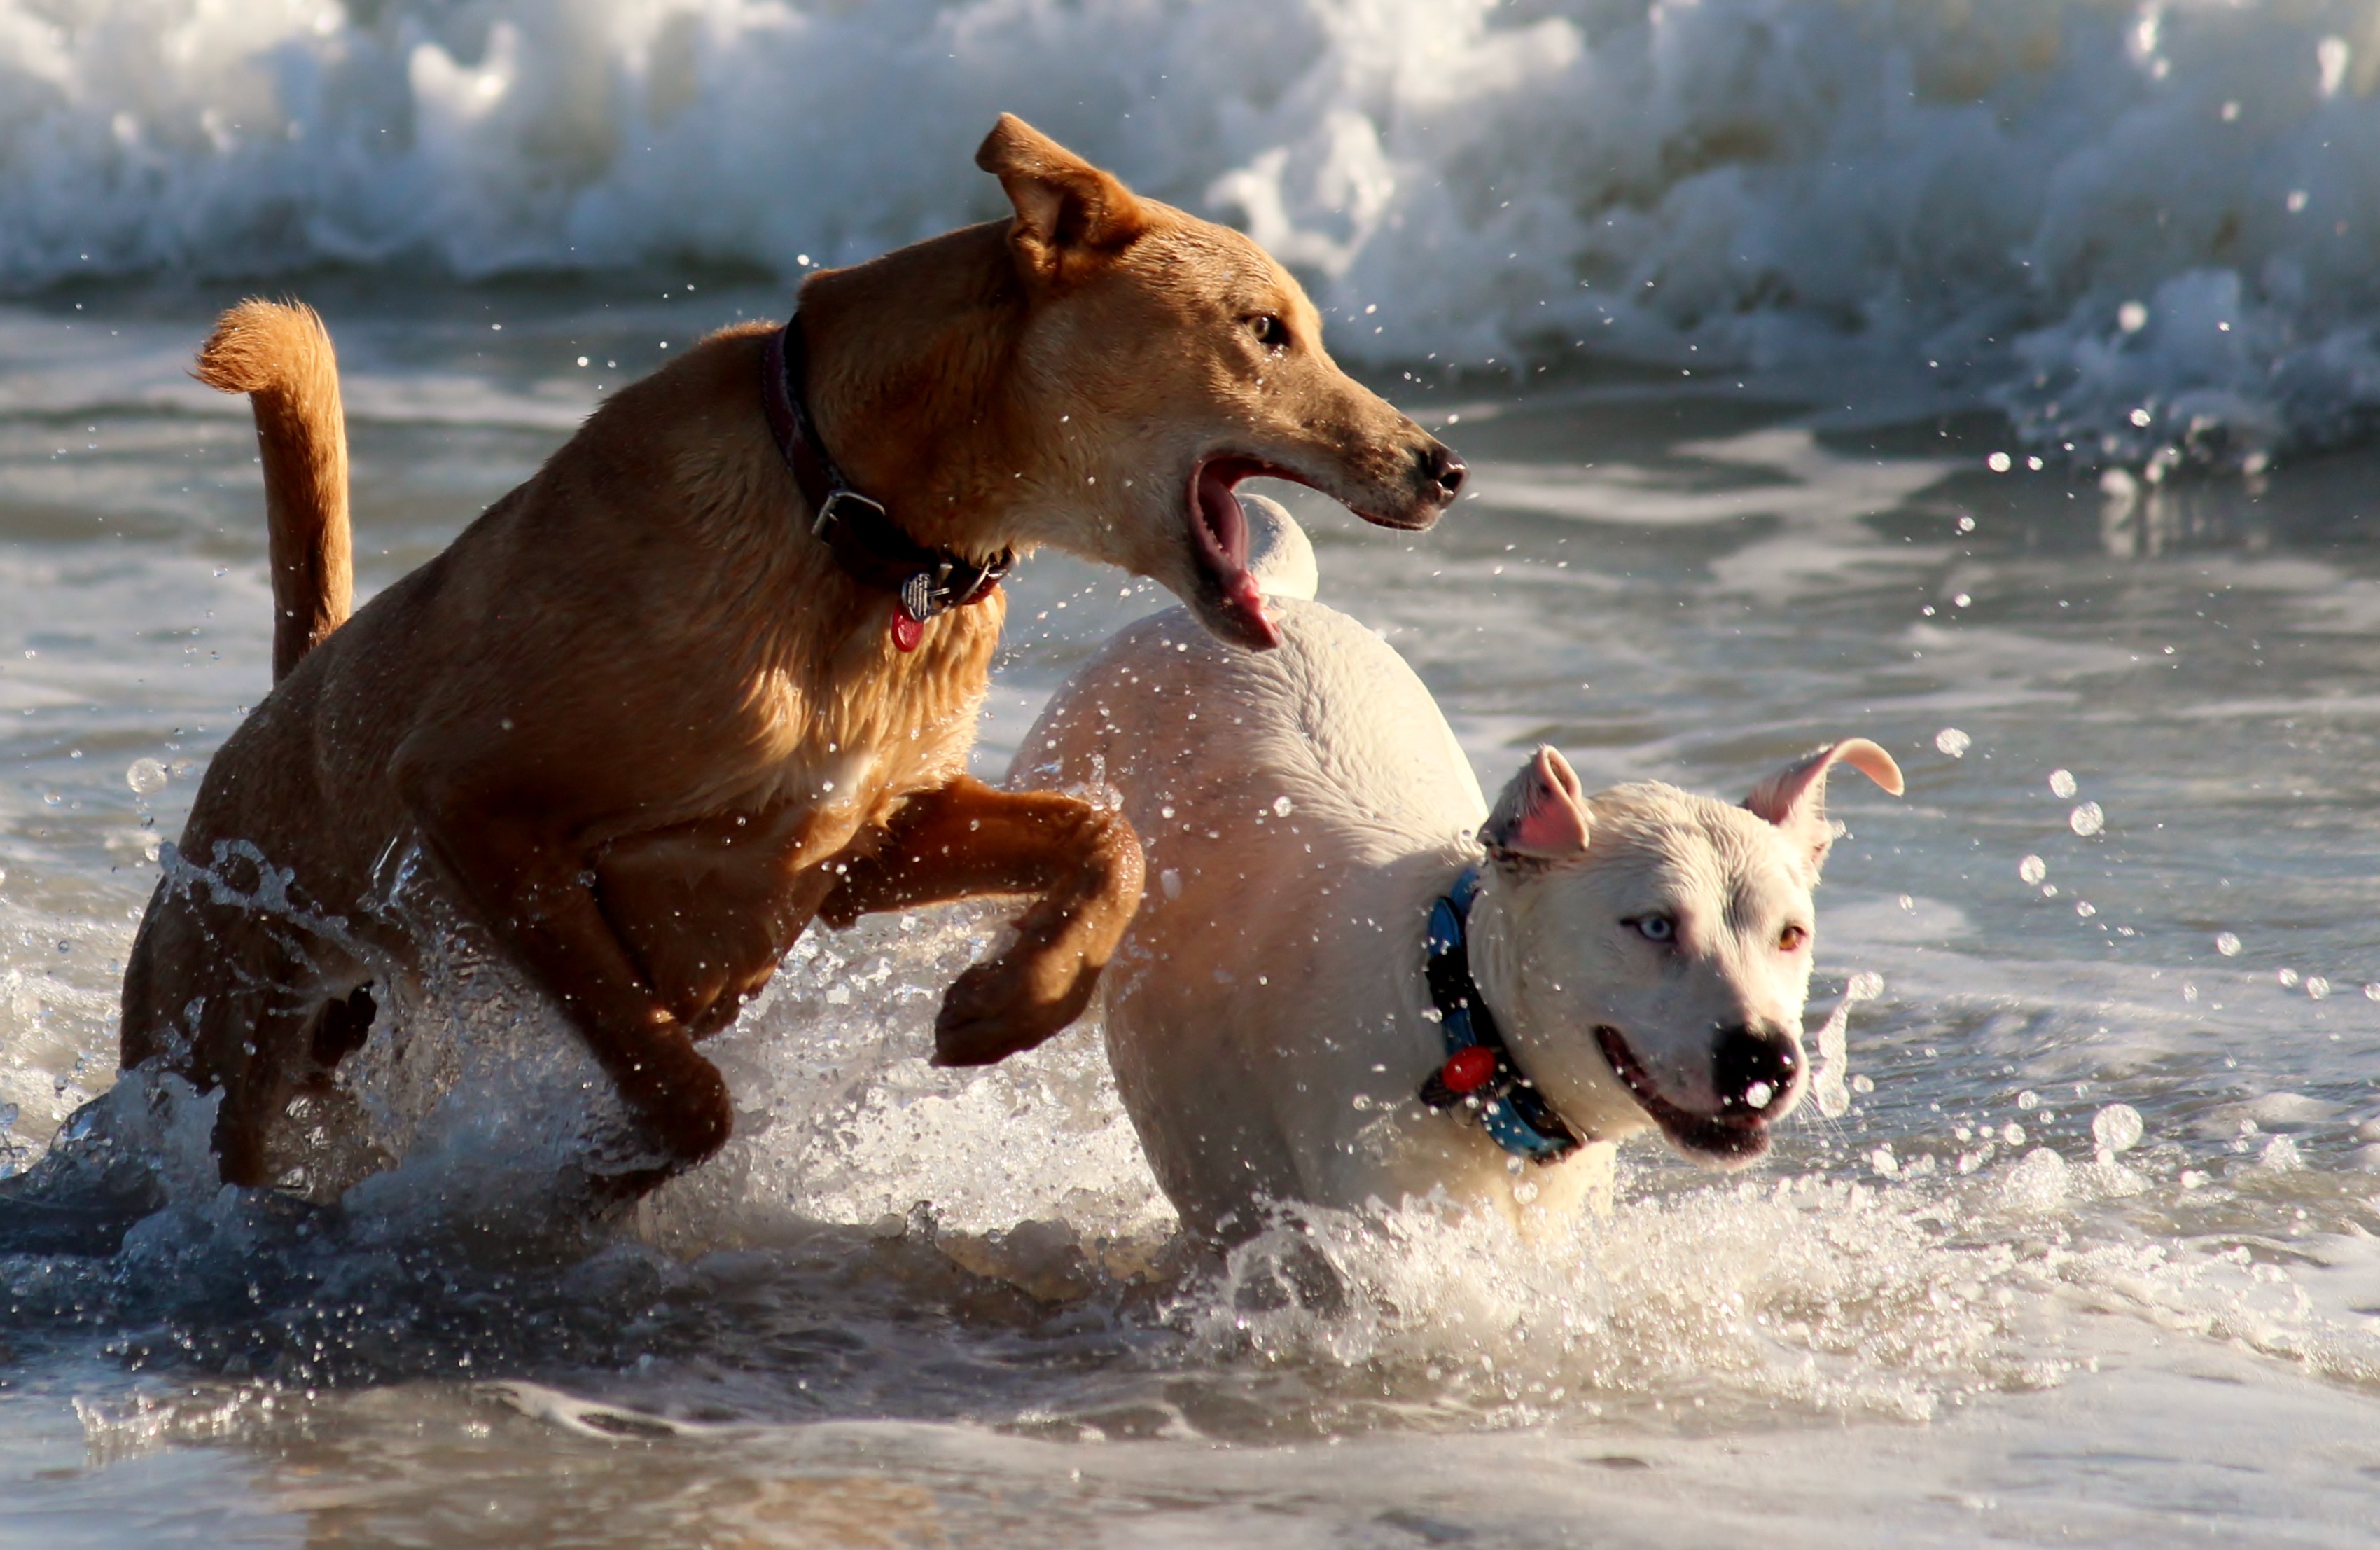
sea, ocean, snow, winter, play, wave, wet, dog, mammal, movement, dogs, fun, vertebrate, labrador retriever, romp, street dog, dog like mammal